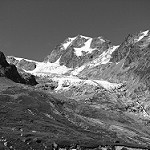
Label: B & W